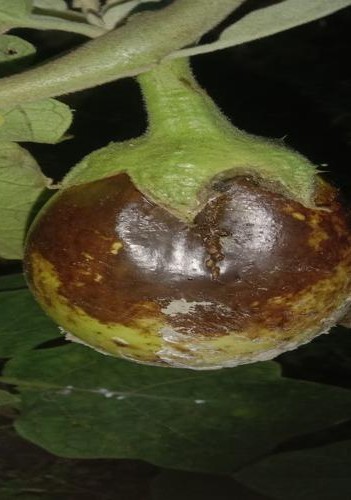
Label: Phomopsis Bright